Celtic rock

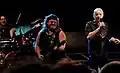
French musician Pat O'May (left) blends Heavy Metal with Celtic Music and often performs with Breton musician Alan Stivell (right).

Brittany also made a major contribution to Celtic rock. The Breton cultural revival of the 1960s was exemplified by Alan Stivell who became the leading proponent of the Breton harp and other instruments from about 1960, he then adopted elements of Irish, Welsh and Scottish traditional music in an attempt to create a pan-Celtic folk music, which had considerable impact elsewhere, particularly in Wales and Cornwall. From 1972 he began to play folk rock with a band including guitarists Dan Ar Braz and Gabriel Yacoub. Yacoub went on to form Malicorne in 1974 one of the most successful folk rock bands in France. After an extensive career that included a stint playing as part of Fairport Convention in 1976, Ar Braz formed the pan-Celtic band Heritage des Celtes, who managed to achieve mainstream success in France in the 1990s. Probably the best known and most enduring folk rock band in France were Tri Yann formed in 1971 and still recording and performing today.